The True Tale of the Monster Billy Dean

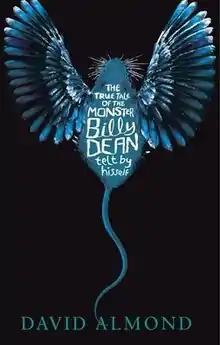
First edition (Puffin)

The True Tale of the Monster Billy Dean telt by hisself is a 2011 story by David Almond. It was released simultaneously in young adult (Puffin) and adult editions (Penguin), and was Almond's first adult novel. It is about a boy, Paul, who is imprisoned by his parents until the age of thirteen and on his freedom is treated as a messiah.